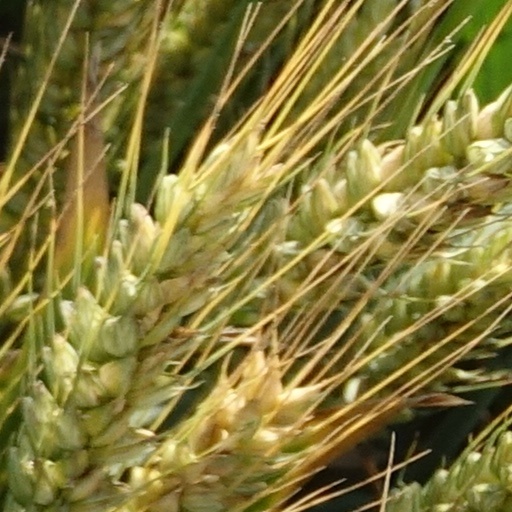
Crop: wheat